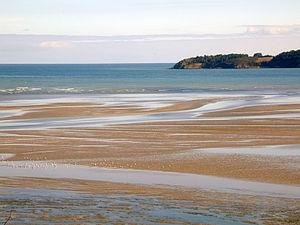
estran de la réserve naturelle baie de Saint-Brieuc
La liste des réserves naturelles de Bretagne présente la liste des réserves naturelles nationales et des réserves naturelles régionales se situant en Bretagne.
Langueux [lɑ̃gø] est une commune française située près de Saint-Brieuc dans le département des Côtes-d'Armor en région Bretagne.
La réserve naturelle nationale de la baie de Saint-Brieuc est une réserve naturelle nationale située en Bretagne. Classée en 1998, elle occupe une surface de 1 140 hectares dans la partie sud de la baie de Saint-Brieuc.